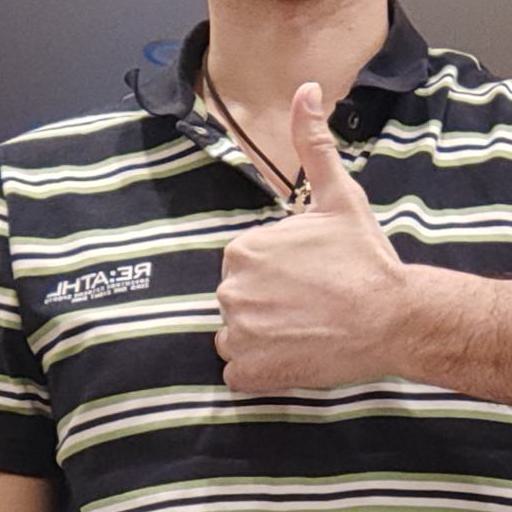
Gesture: like